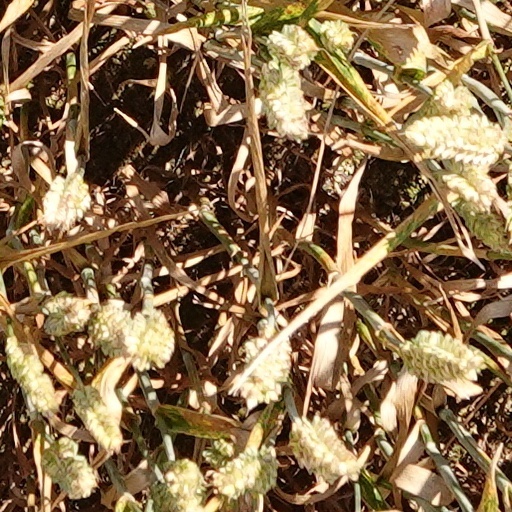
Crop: wheat